Chinese Academy of Sciences

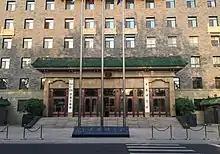
CAS headquarters building front in 2017

Membership of the Chinese Academy of Sciences, also known by the title Academician of the Chinese Academy of Sciences, is a lifelong honor given to Chinese scientists who have made significant achievements in various fields. According to the "Bylaws for Members of the Chinese Academy of Sciences" adopted in 1992 and recently amended in the year 2014, it is the highest academic title in China. A formal CAS member must hold Chinese citizenship, although foreign citizens may be elected as CAS foreign academicians. Members older than 80 are designated as "senior members" and may no longer hold leading positions in the organization. Academicians of the Chinese Academy of Sciences carry an obligation to advance science and technology, to advocate and uphold scientific spirit, to develop a scientific and technological workforce, to attend member meetings and receive consultation and evaluation tasks, and to promote international exchanges and cooperation. Academicians can give suggestions and influence Chinese state policy related to science and technology.